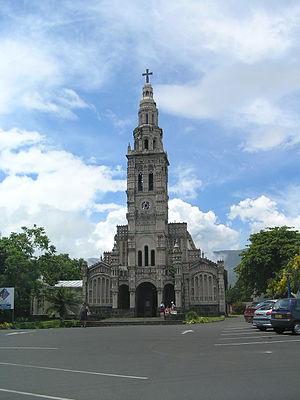
Église Sainte-Anne, dans la commune de Saint-Benoît, île de la Réunion (Océan Indien, République française).
L'Église Sainte-Anne est une église catholique de l'île de La Réunion, département d'outre-mer français dans le sud-ouest de l'océan Indien. Située sur le territoire de la commune de Saint-Benoît, elle constitue l'édifice le plus remarquable du village de Sainte-Anne. Elle a notamment servi de décor au film de François Truffaut La Sirène du Mississipi. Cette église fait l'objet d'un classement au titre des monuments historiques depuis le 11 octobre 1982.
Saint-Benoît est une commune française située dans le département d'outre-mer de La Réunion.
Sainte-Anne est un village de l'île de La Réunion, département d'outre-mer français dans le sud-ouest de l'océan Indien. Il appartient au territoire communal de Saint-Benoît et est situé au sud-est du centre-ville de la ville de Saint-Benoît, le long de la route nationale 2 menant à Sainte-Rose. La paroisse fut érigée en 1857. Elle a été intégrée à celle de Saint-Benoît en 1882.
La Sirène du Mississipi est un film français de François Truffaut, sorti en 1969.